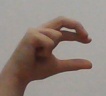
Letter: thal